Jensen Ackles

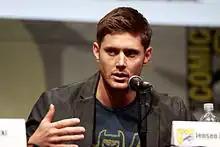
Ackles at the 2013 San Diego Comic-Con

After years of performing at conventions, Ackles released his first original song as a professional singer titled "Sounds of Someday" which is the first track from his debut album. In 2018, Ackles collaborated with musician Steve Carlson to form Radio Company. Together Ackles and Carlson completed a debut album entitled "Vol. 1". The album's first single was released on iTunes and the album was released in November 2019. Ackles and Carlson released "Vol. 2" on May 7, 2021. Their third album, "Keep on Ramblin"', was released on 24 February 2023.